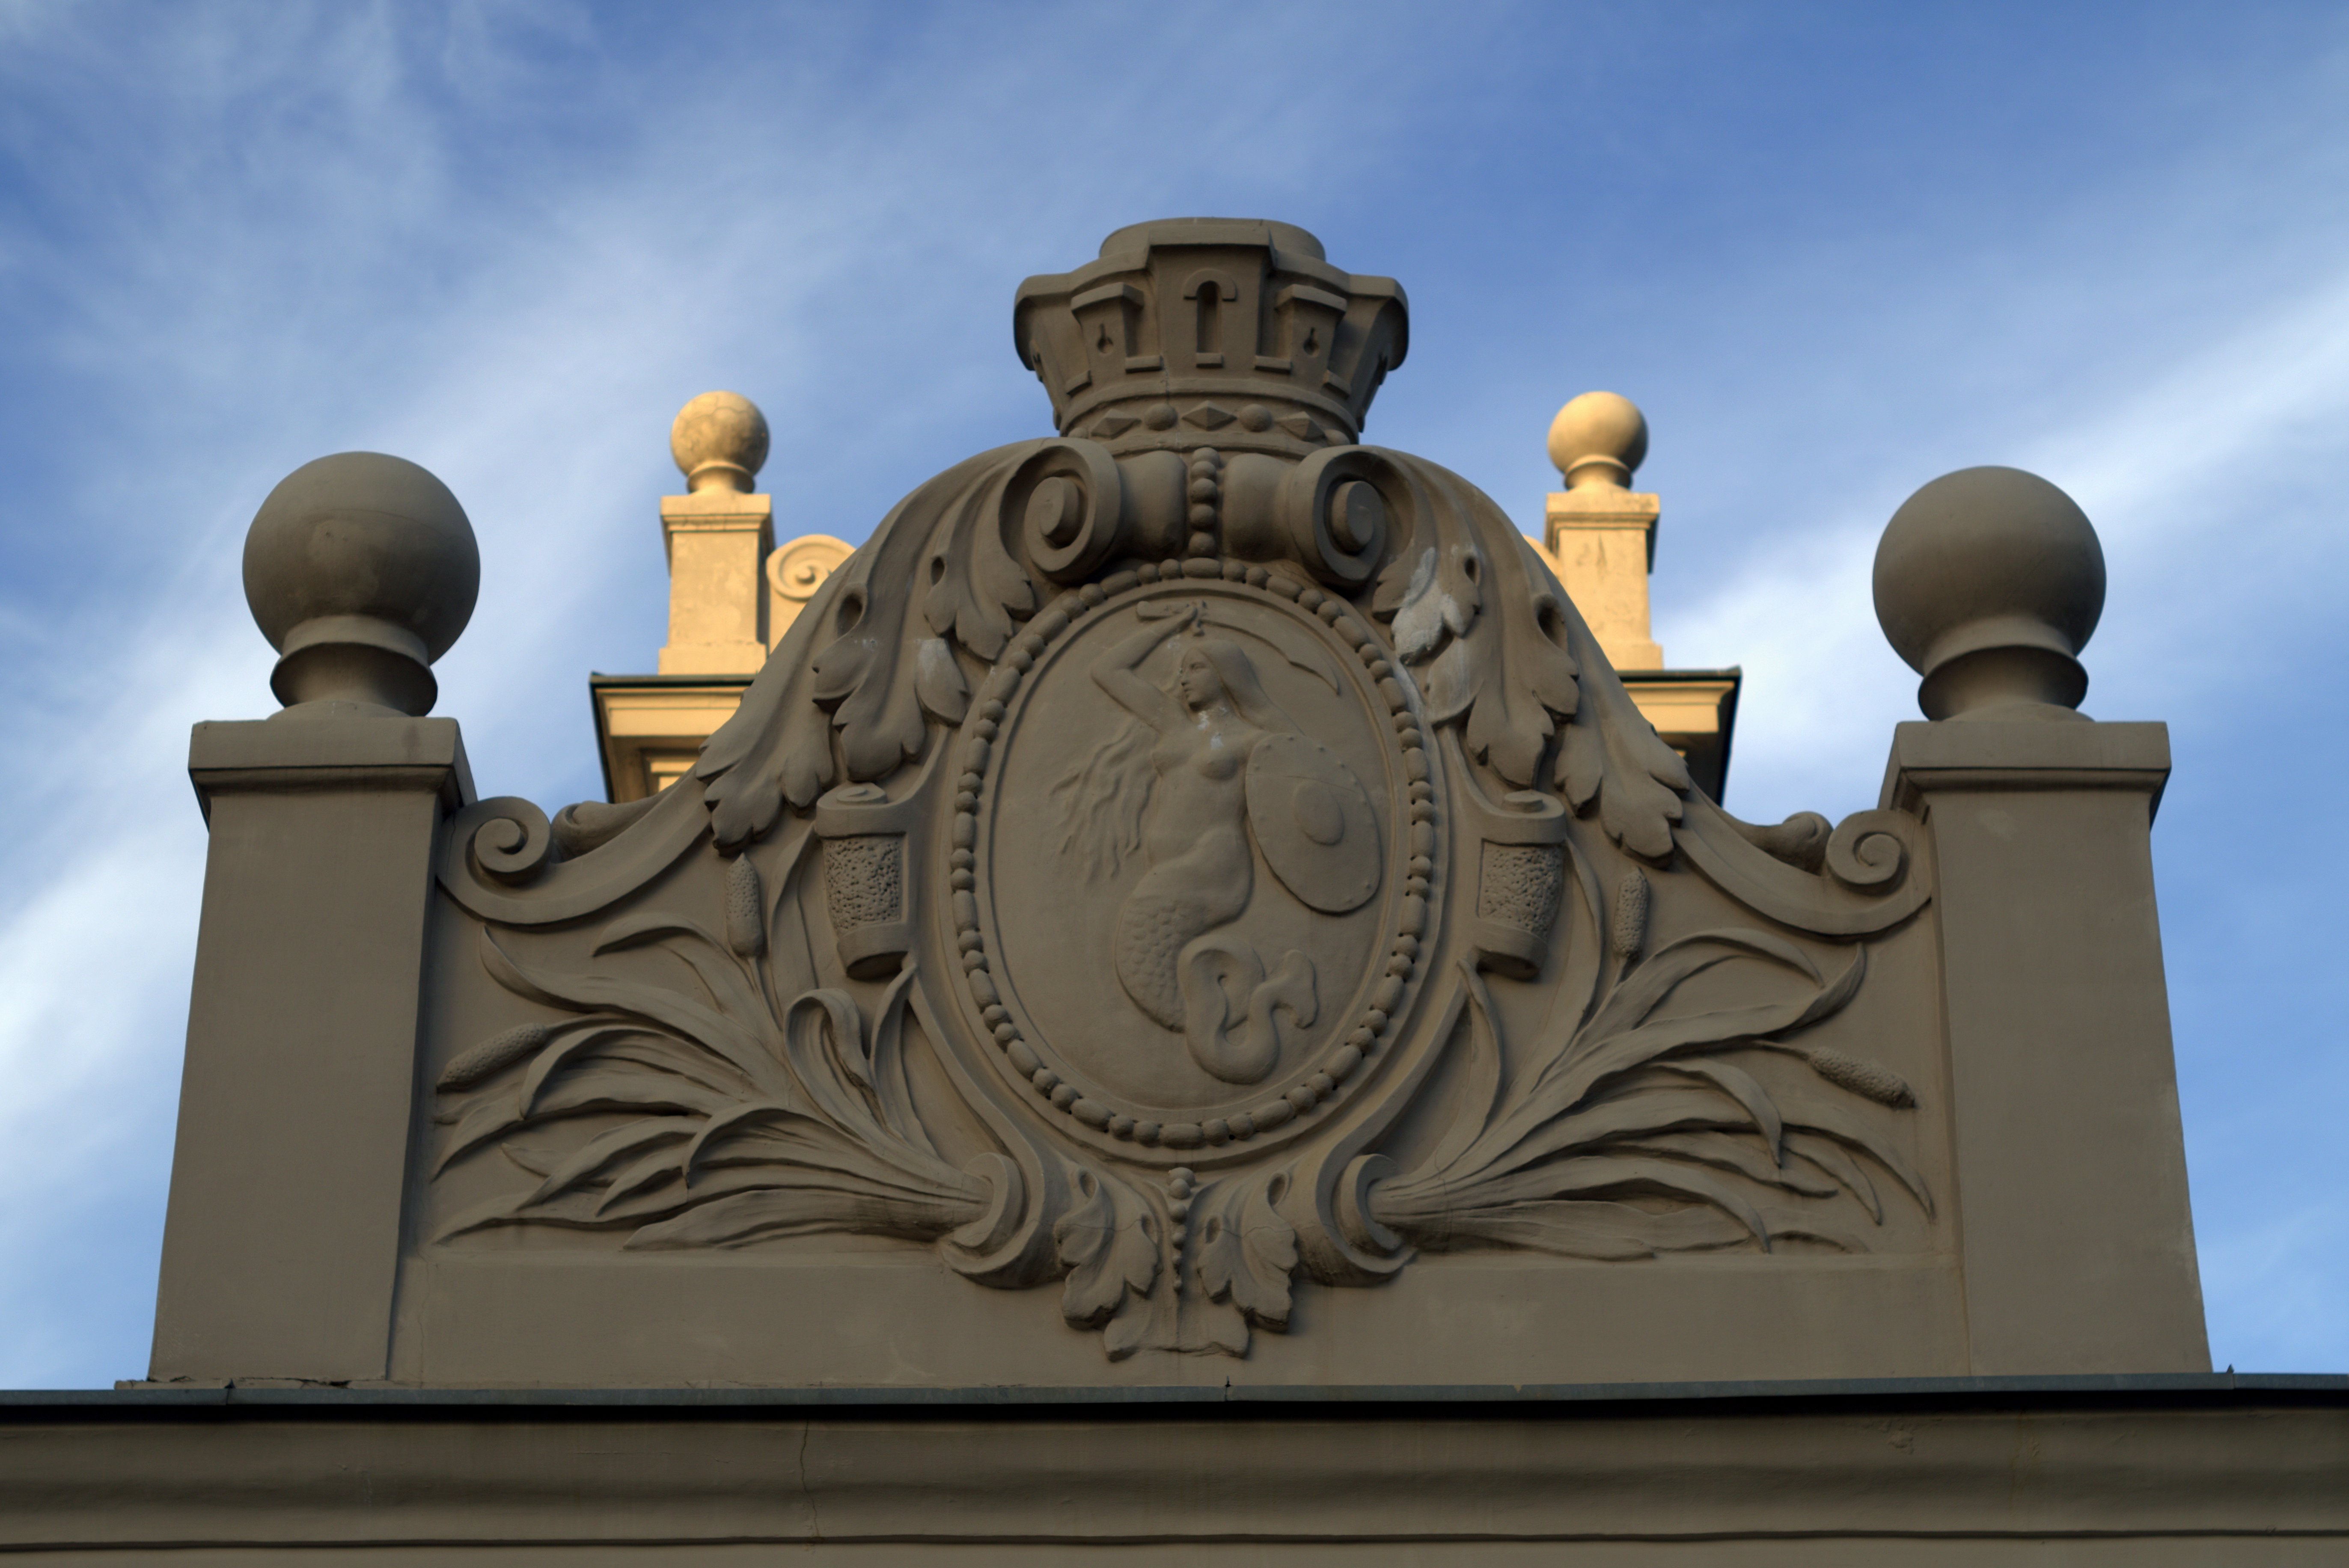
architecture, bridge, city, monument, statue, landmark, siren, sculpture, temple, poland, warsaw, emboss, poniatowski bridge